Calvin Ball III

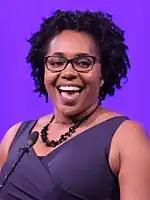
Shani Ball in 2018

In 2006, shortly after being appointed to the Howard County Council, Ball proposed an amendment to the county budget to allocate $220,000 toward hiring extra guidance counselors and custodians. In 2018, he proposed diverting $5.1 million in funding away from various departments and toward the Howard County Public School System's budget to maintain class sizes. In 2019, Ball criticized a proposal to allocate $8 million toward retaining class sizes and teacher jobs.